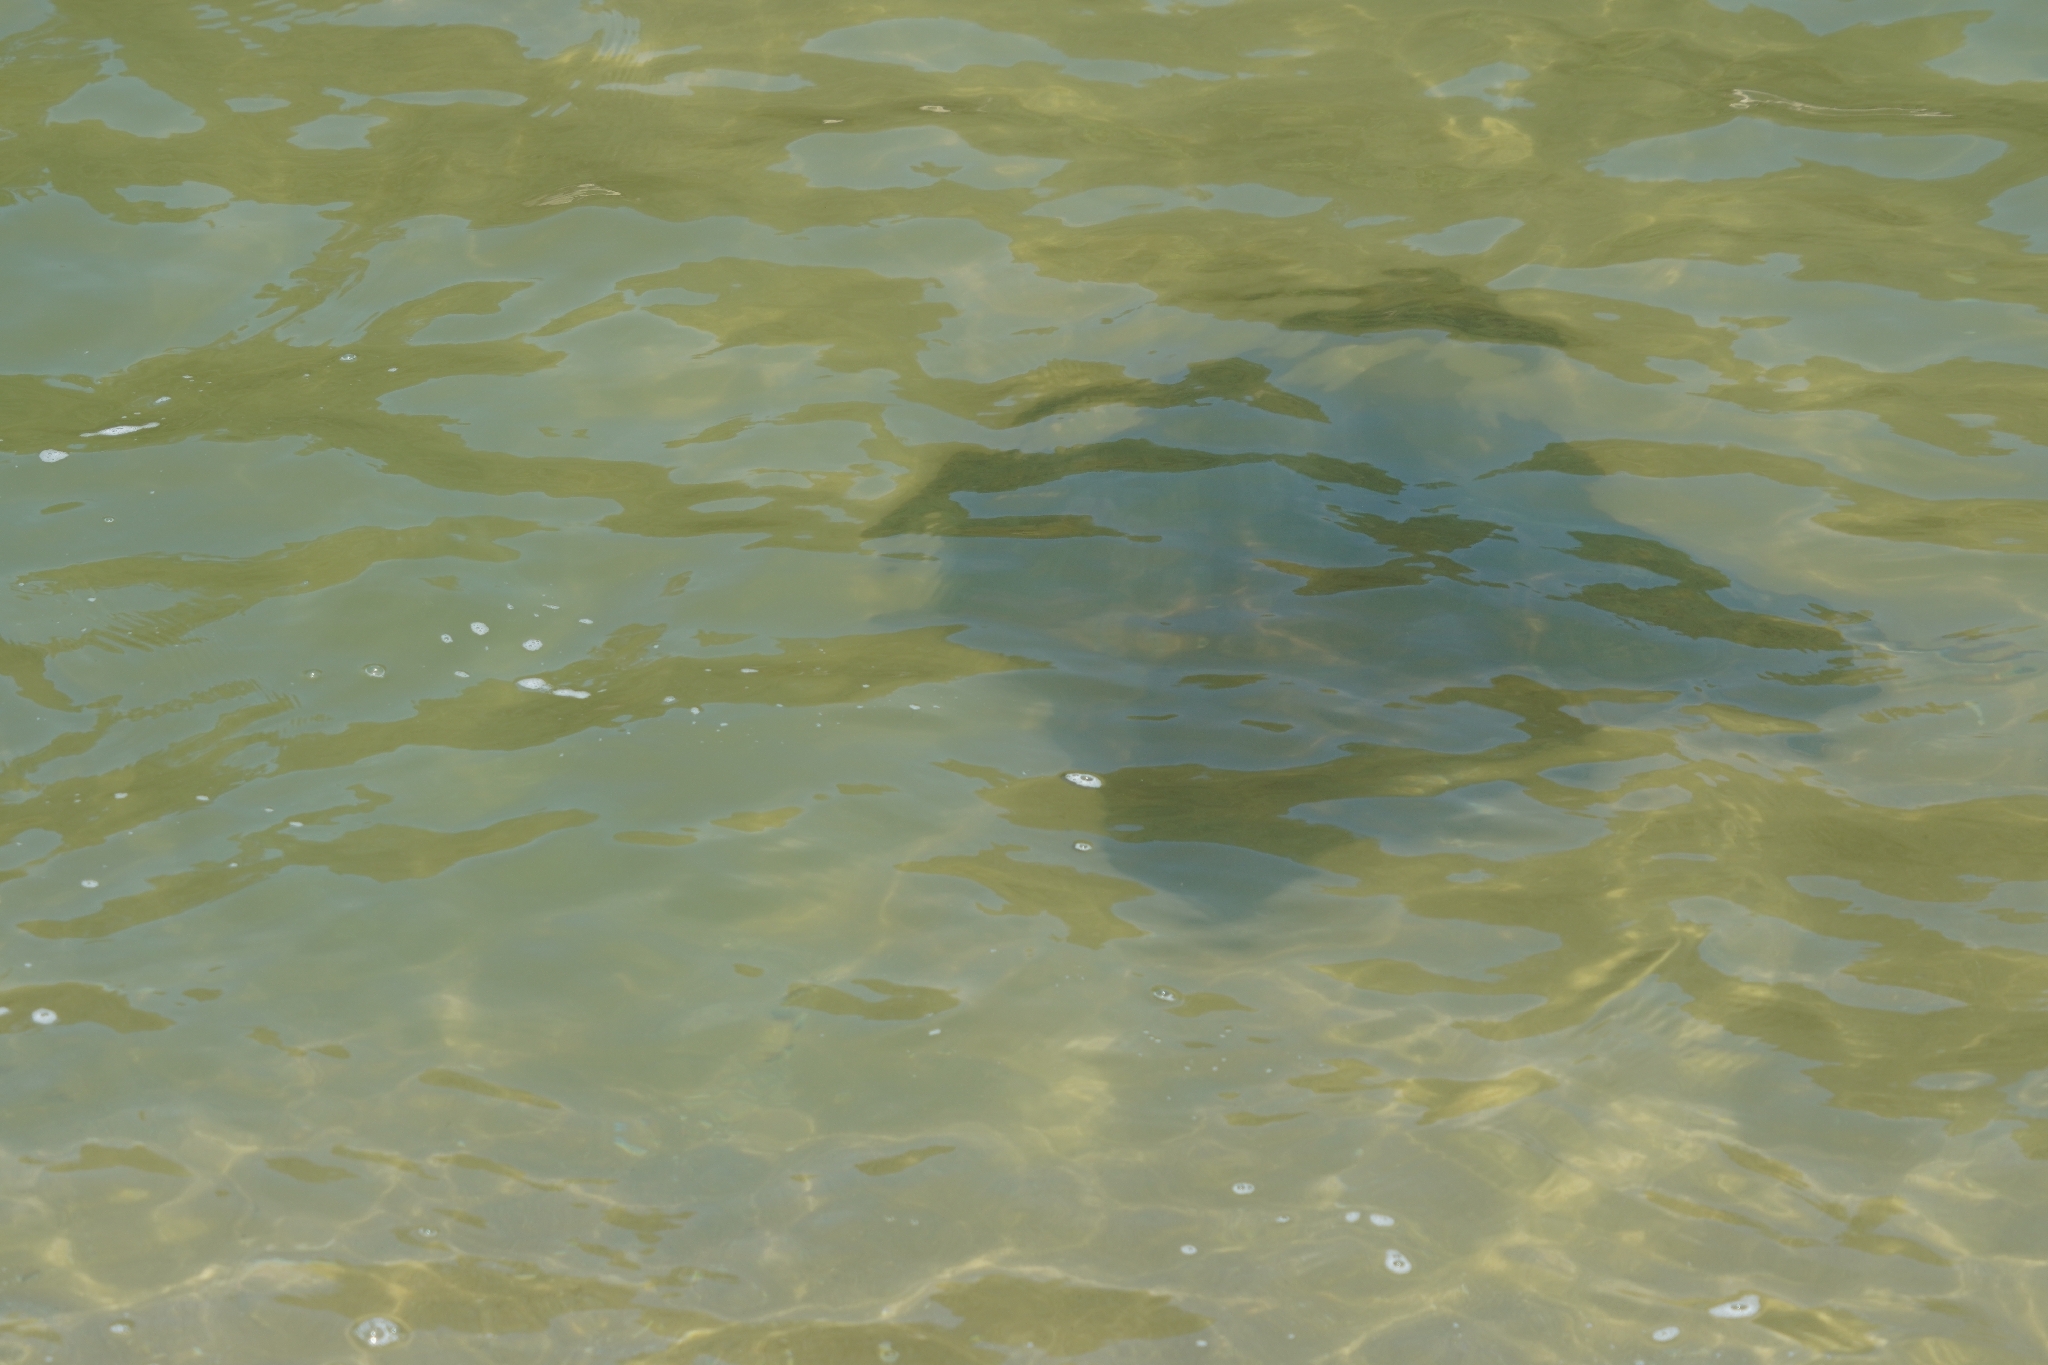
fish (species not among the labelled classes)